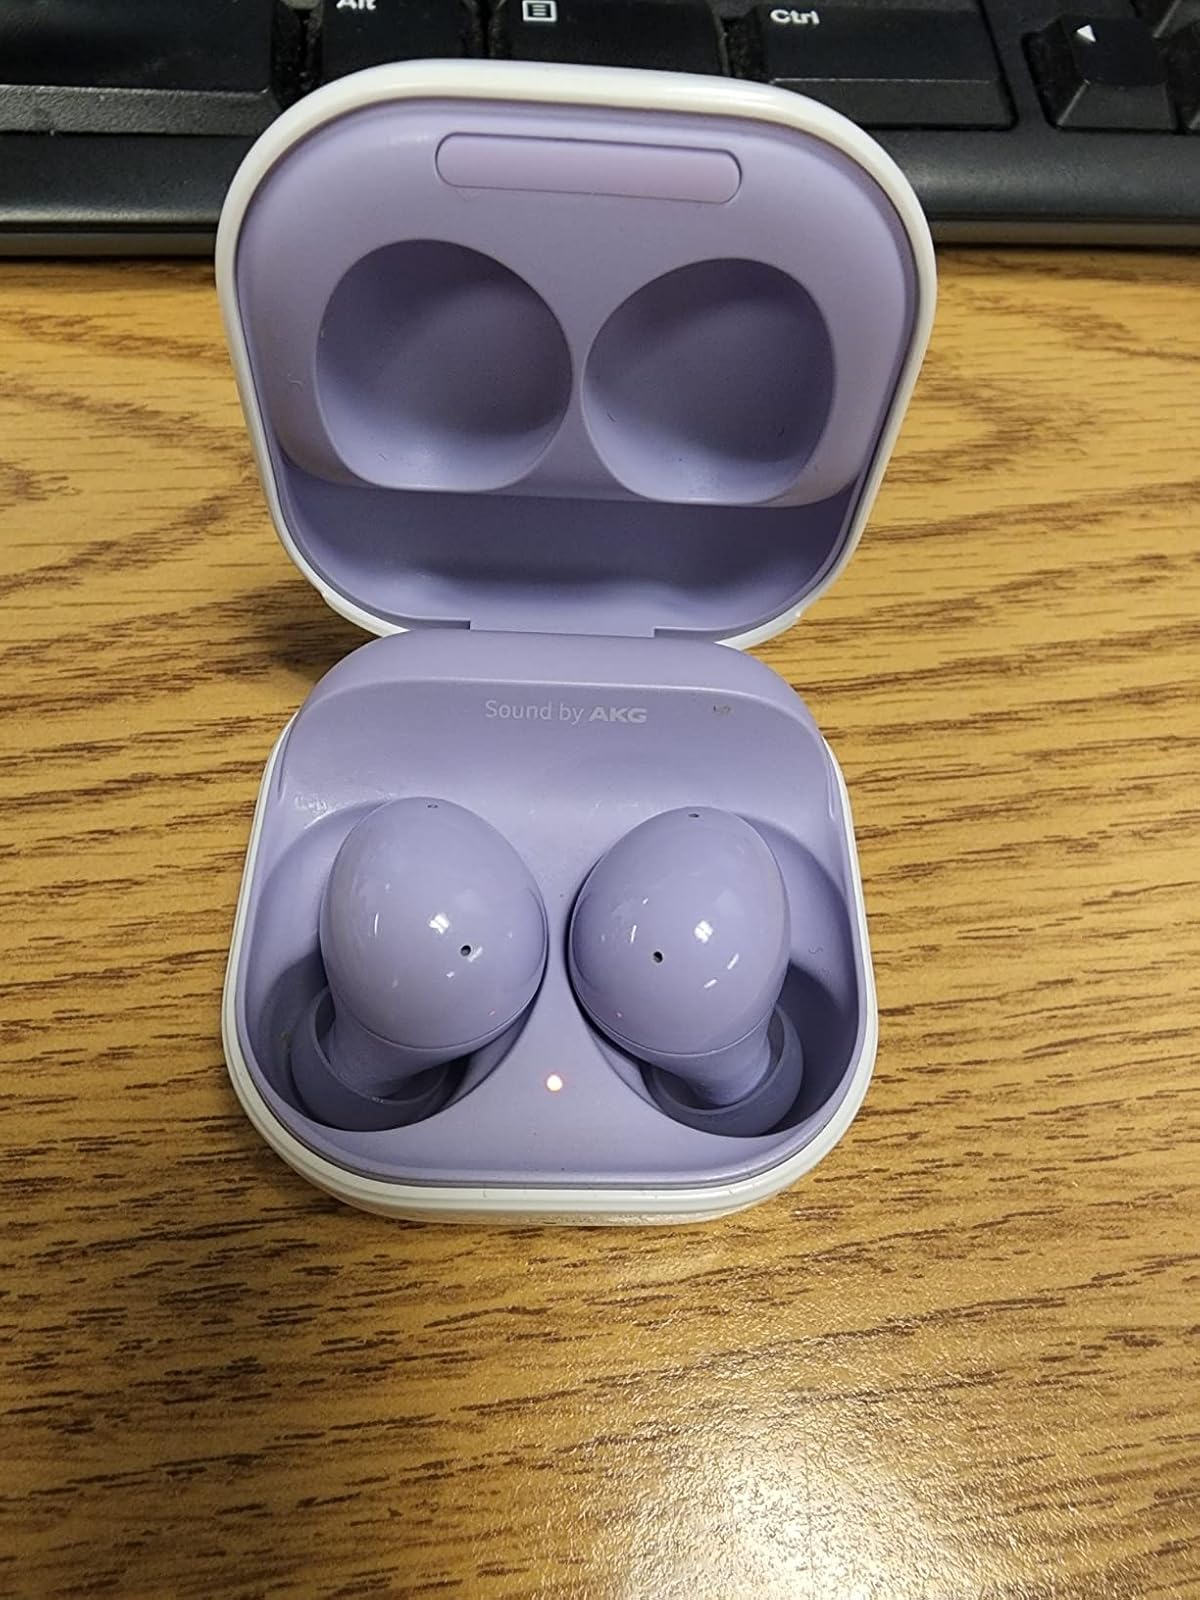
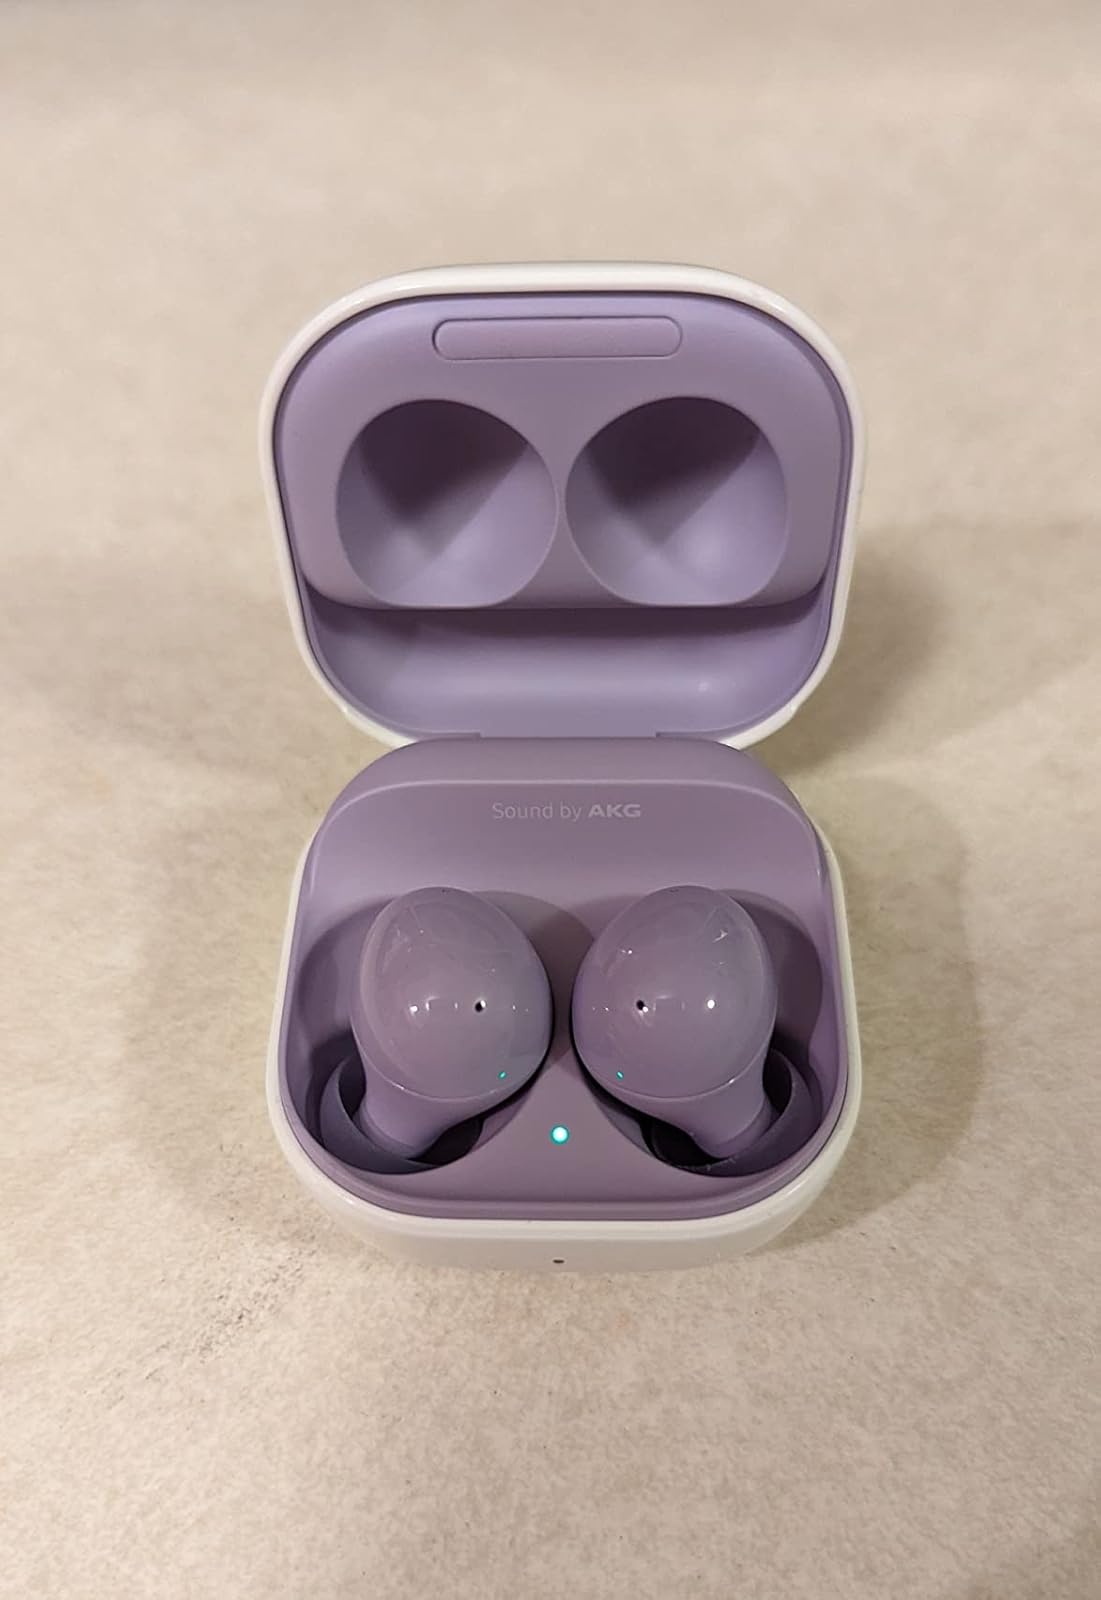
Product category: earbuds
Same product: yes